Three Forty Three

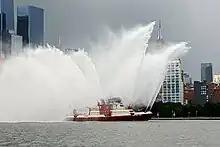
The fireboat performing a water cannon display in 2023

The , 500-ton, $27 million fast response boat is the country's largest fireboat, with a maximum speed of . The "Three Forty Three" incorporates the latest technology available for marine vessels, including the capability of pumping of water per minute, nearly more than its predecessor. It has an operating crew of seven.